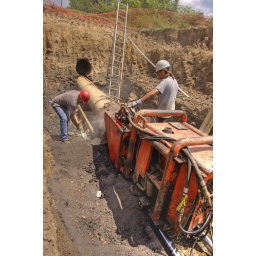
This crew had to bore under a main road to lay some new water line.